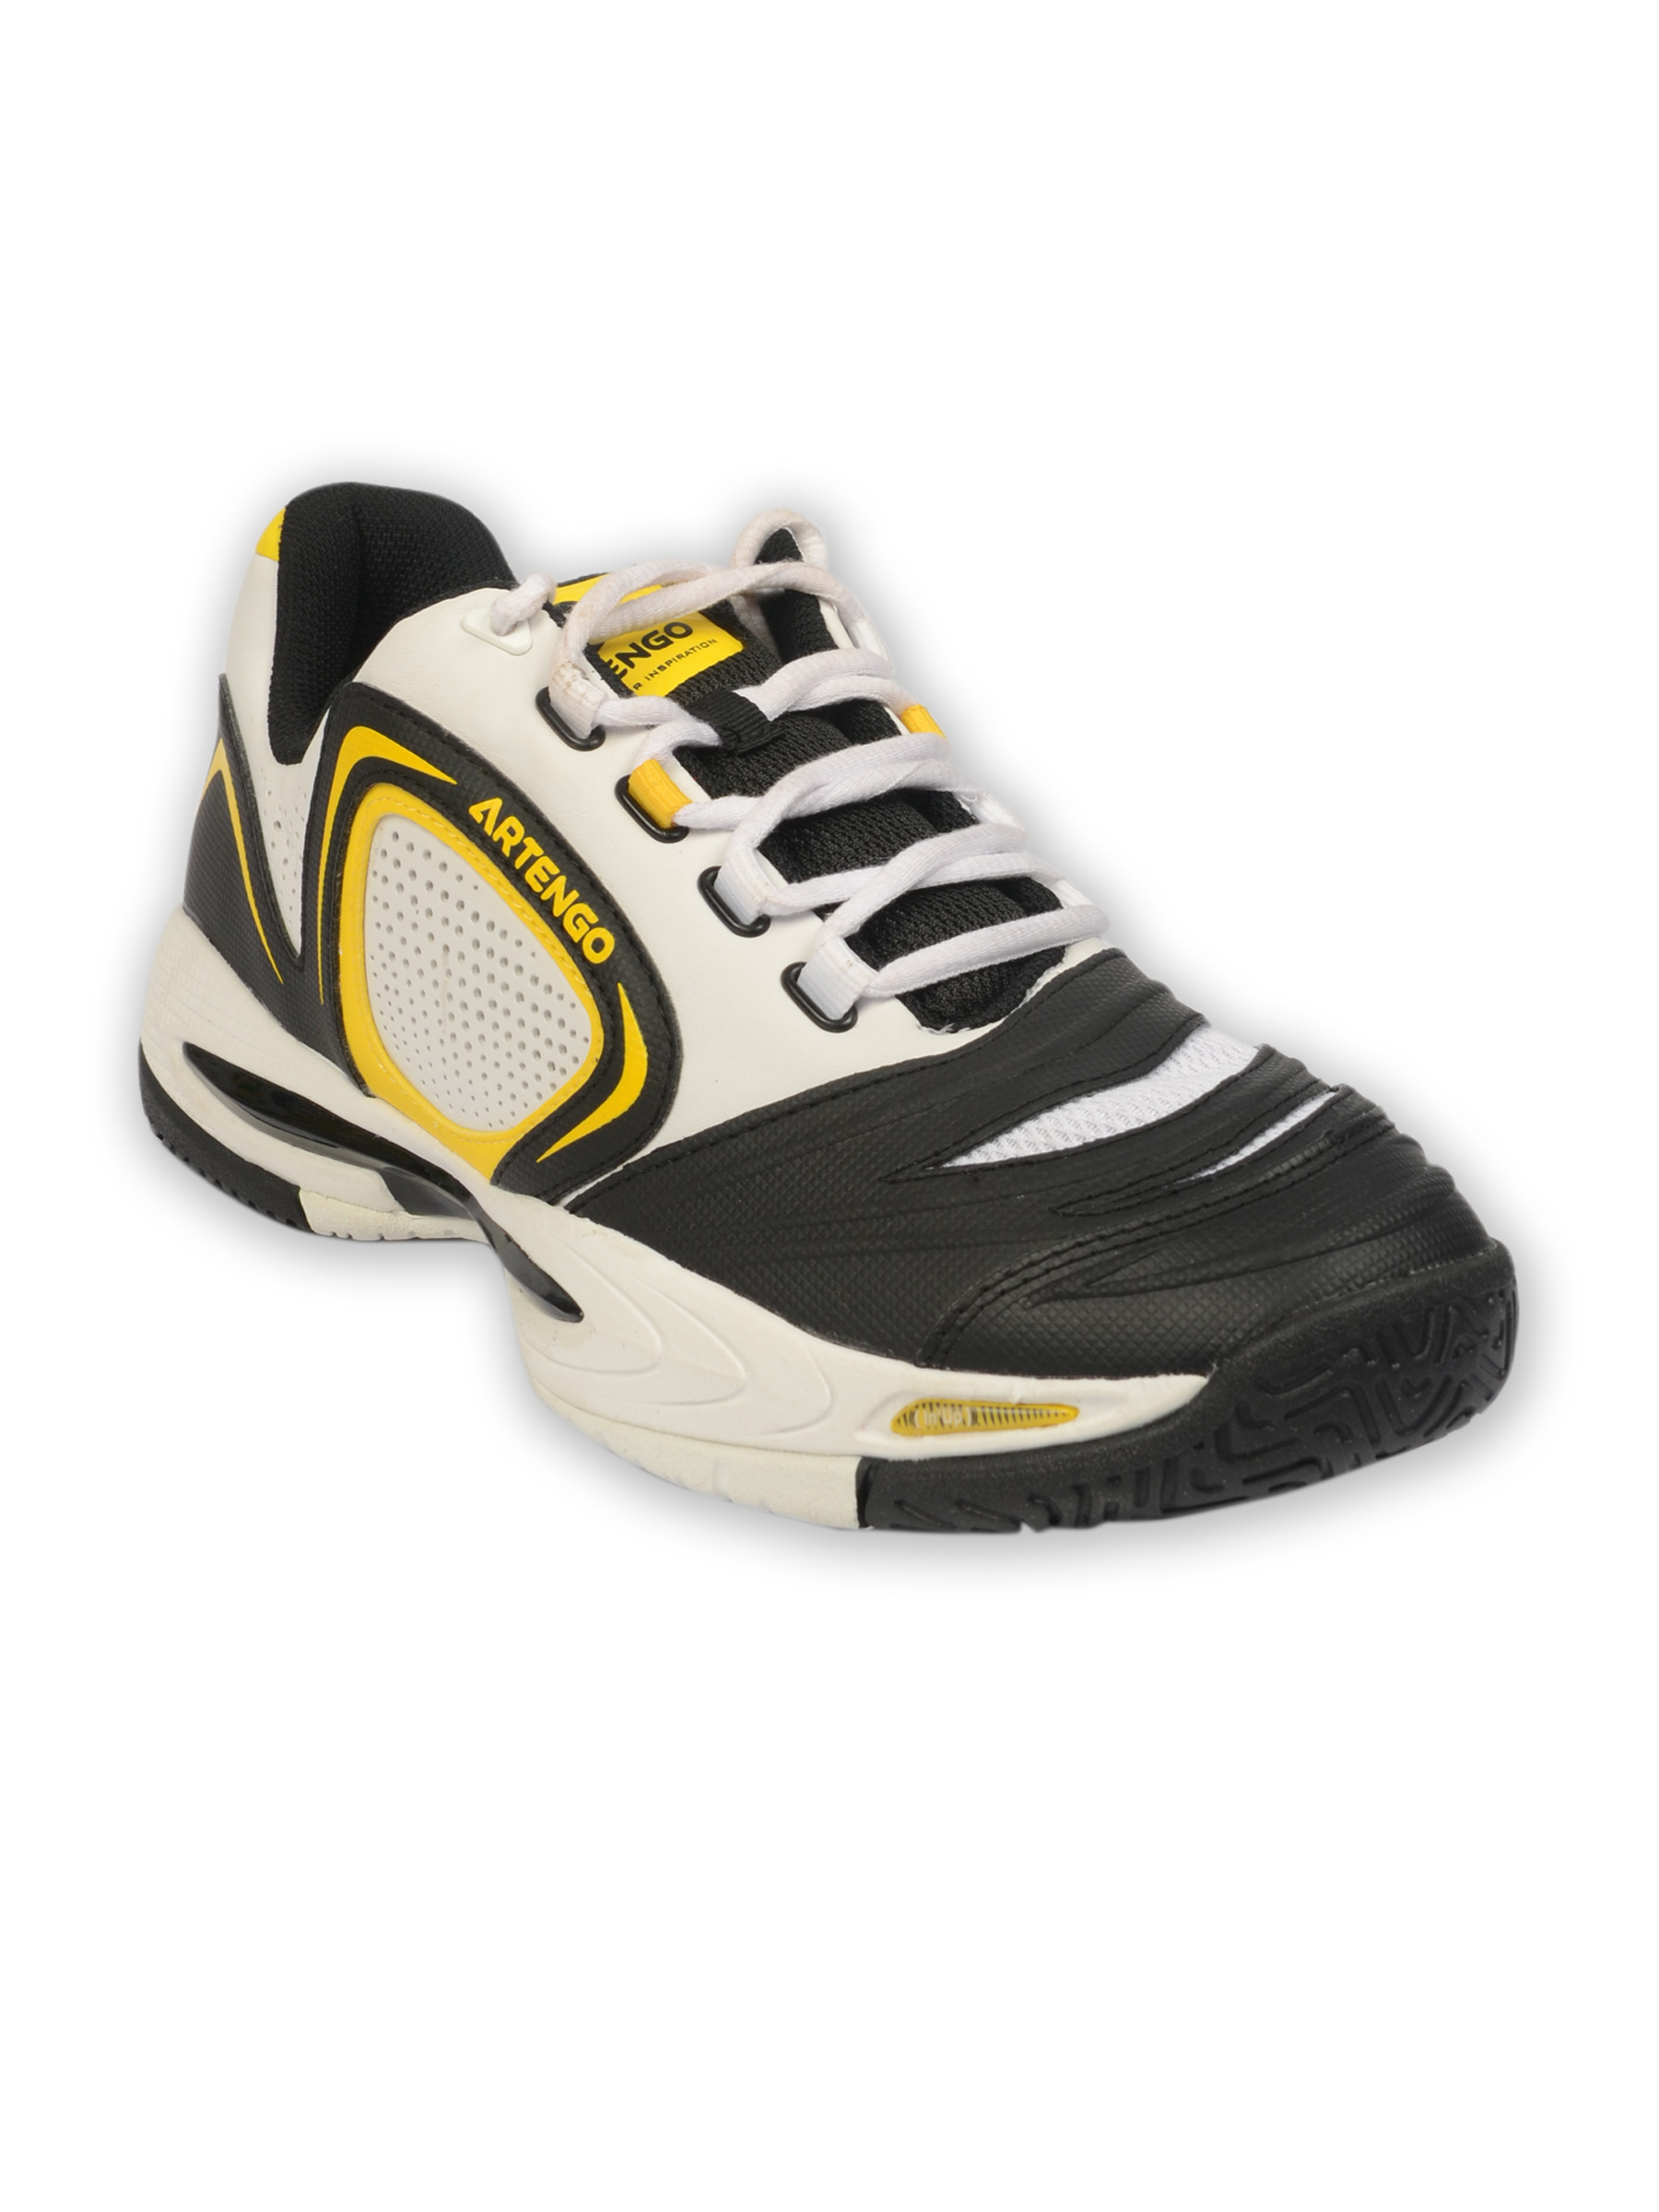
Decathlon Men Artengo White Shoe
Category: Footwear / Shoes / Sports Shoes
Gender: Men
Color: White
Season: Summer 2011
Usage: Sports